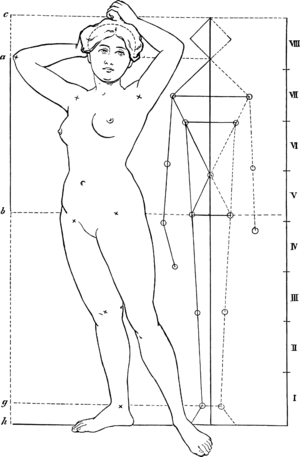
Les mensurations sont une mesure de différentes parties du corps humain ou animal. Ces mensurations peuvent être prises dans différents contextes : en zoologie, en médecine, dans la vie courante pour l'habillement, ou encore pour imposer ou respecter des canons d'esthétique.